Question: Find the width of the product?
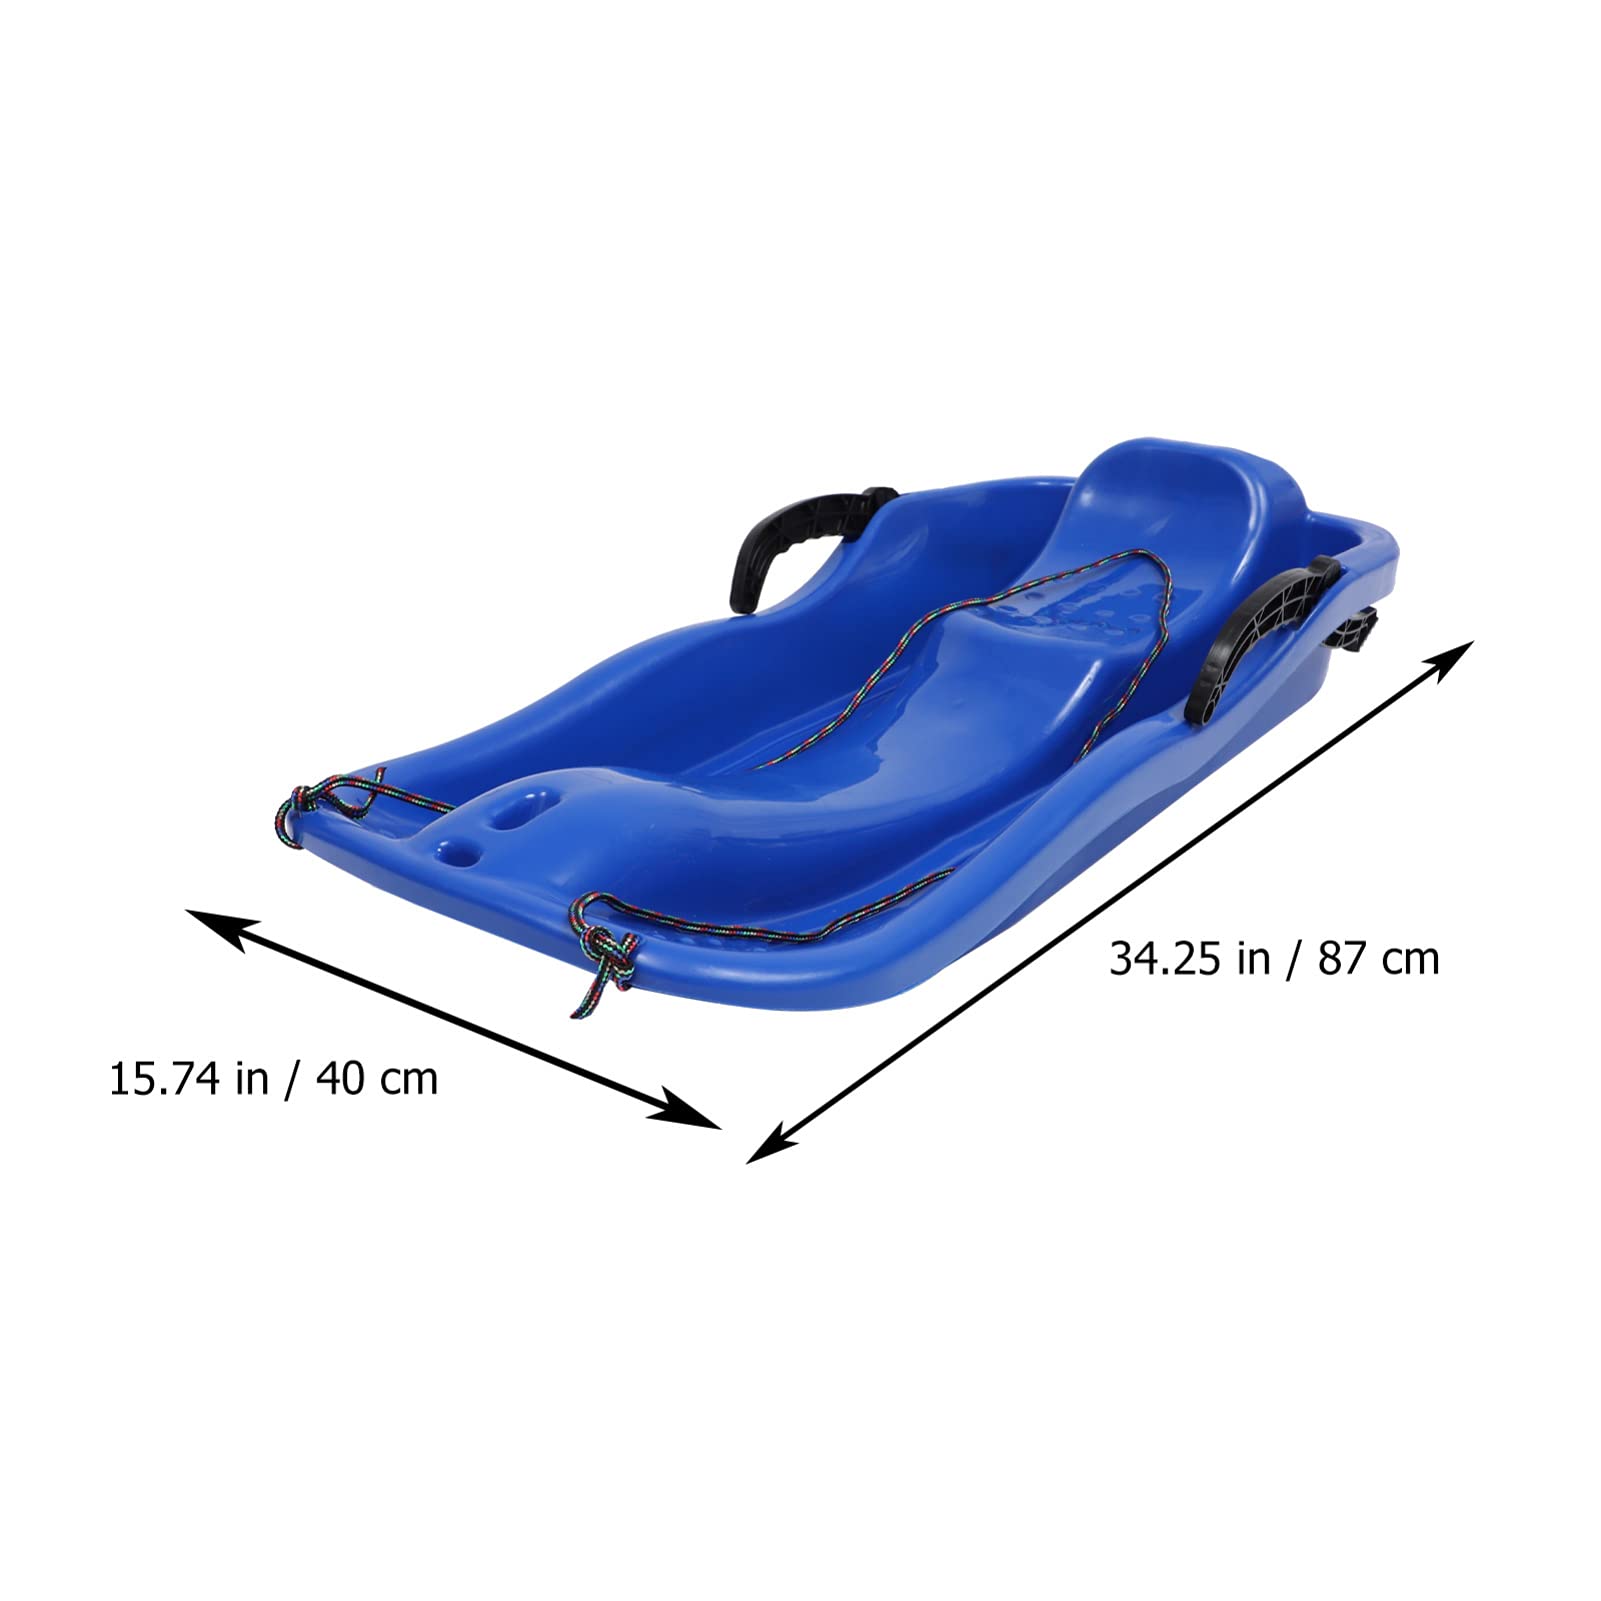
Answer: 15.744 inch